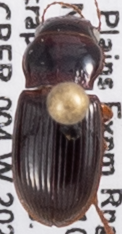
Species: Cratacanthus dubius
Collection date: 2020-08-19
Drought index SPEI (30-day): -1.186
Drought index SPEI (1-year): -0.84
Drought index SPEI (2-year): -0.272